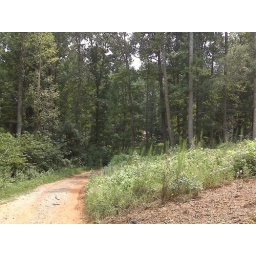
View from drive in front of house heading out to main road